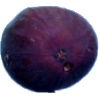
Label: fig